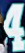
Number: 4